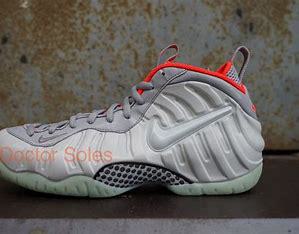
Brand: Nike
Model: Air Foamposite Pro